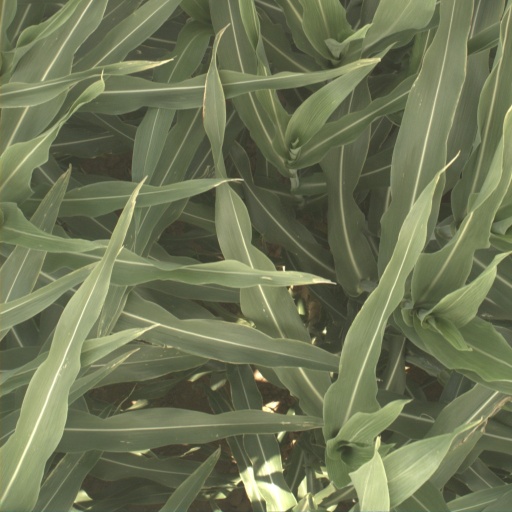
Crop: sorghum